Swimming pool

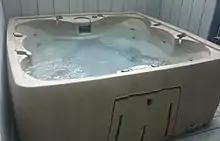
A home spa

Some swimming facilities have lockers for clothing and other belongings. The lockers can require a coin to be inserted in a slot, either as deposit or payment. There are usually showers – sometimes mandatory – before and/or after swimming. There are often also lifeguards to ensure the safety of users.